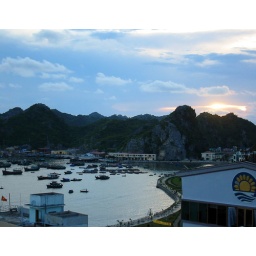
Sunset over Cat Ba Harbour, from the roof bar of the Prince Hotel.